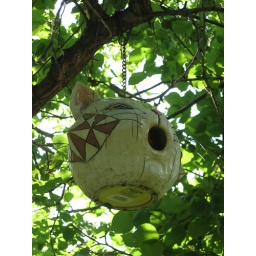
A unique bird feeder in a tree outside my Grandparent's kitchen.